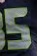
Number: 5